2016–17 Men's FIH Hockey World League Final

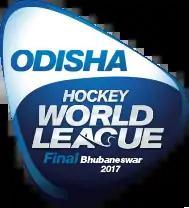

The 2016–17 Men's FIH Hockey World League Final was the final stage of the 2016–17 edition of the Men's FIH Hockey World League. It took place between 1 and 10 December 2017 in Bhubaneswar, India.